American Film Market

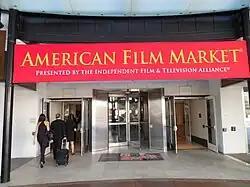
Entrance at Loews Santa Monica Beach Hotel

The American Film Market (AFM) is a film industry event held annually in early November. Historically, more than 7,000 people attend the eight-day annual event to network and to sell, finance, and acquire films. Participants come from more than 70 countries and include acquisition and development executives, agents, attorneys, directors, distributors, festival directors, financiers, film commissioners, producers, writers, etc. Founded in 1981, the AFM is a marketplace for the film business, where, unlike a film festival, production and distribution deals are the main focus of the participants.